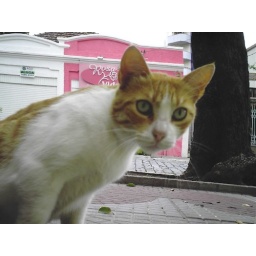
cute and sweet stray cat i met on a street in sao leopoldo